Trevor Lawrence

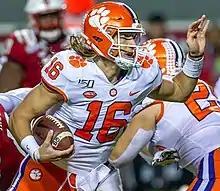
Lawrence in 2019

Returning for his sophomore year with the Tigers, Lawrence was named preseason ACC Player of the Year and was considered a leading candidate for the Heisman Trophy. Relatively inconsistent play in the early part of the season all but lost Lawrence the Heisman Trophy race, but he led FBS in passer rating over the final half of the regular season and ended seventh in Heisman Trophy voting. Lawrence helped lead Clemson to an undefeated regular season and an ACC Championship Game victory over Virginia, which gave them the No. 3 ranking in the final College Football Playoff rankings. In the 2019 Fiesta Bowl against Ohio State, he had 259 passing yards and two touchdowns to go along with 16 rushes for 107 yards and a touchdown in the 29–23 victory that brought them to the national championship game for the second consecutive year. Lawrence lost the first game of his career in the CFP Championship Game against LSU, as Clemson snapped its 29-game winning streak and lost 42–25. Lawrence posted the worst passer rating of his career as he only completed 18 of 37 passes for 234 yards and zero passing touchdowns in the game.